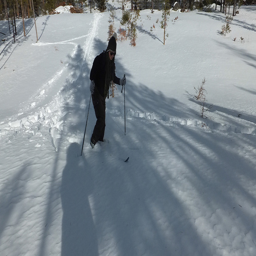
A man holding ski poles while standing on skis.
A skier trekking through the  fresh snow on skis
A person in black in the snow with ski poles.
A person walks up a mountain on skis.
a single person skiing down a snowy hill